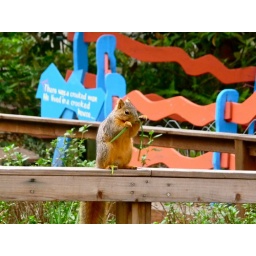
Nibbling some crooked grass by the Crooked Man's crooked house